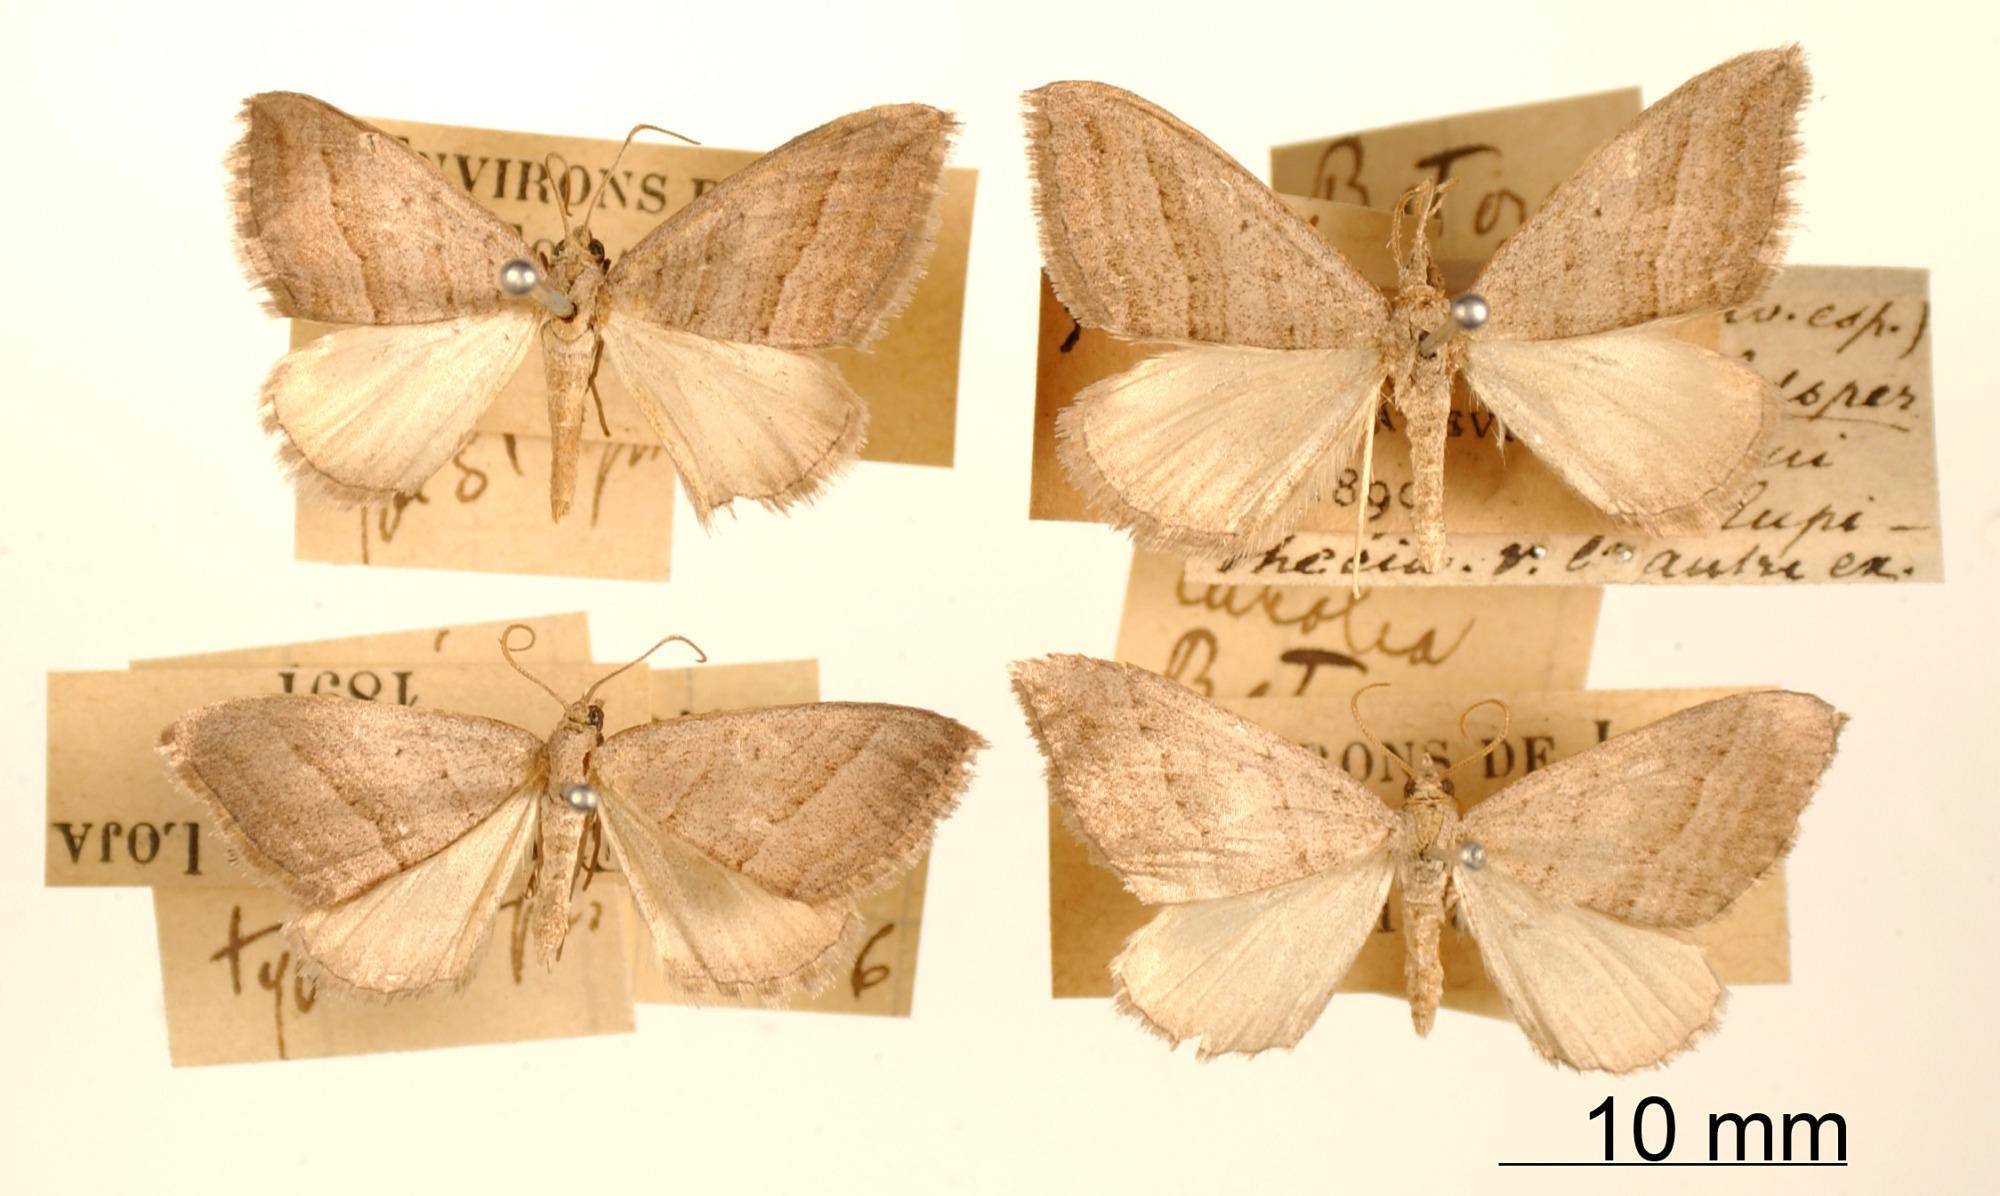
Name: Eubolia ratona
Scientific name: Eubolia ratona Dognin, 1896
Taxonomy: Animalia, Arthropoda, Insecta, Lepidoptera, Geometridae, Larentiinae
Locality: Environs de Loja, Ecuador